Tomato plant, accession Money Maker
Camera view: vertical (180 deg); turntable rotation: 330 degrees
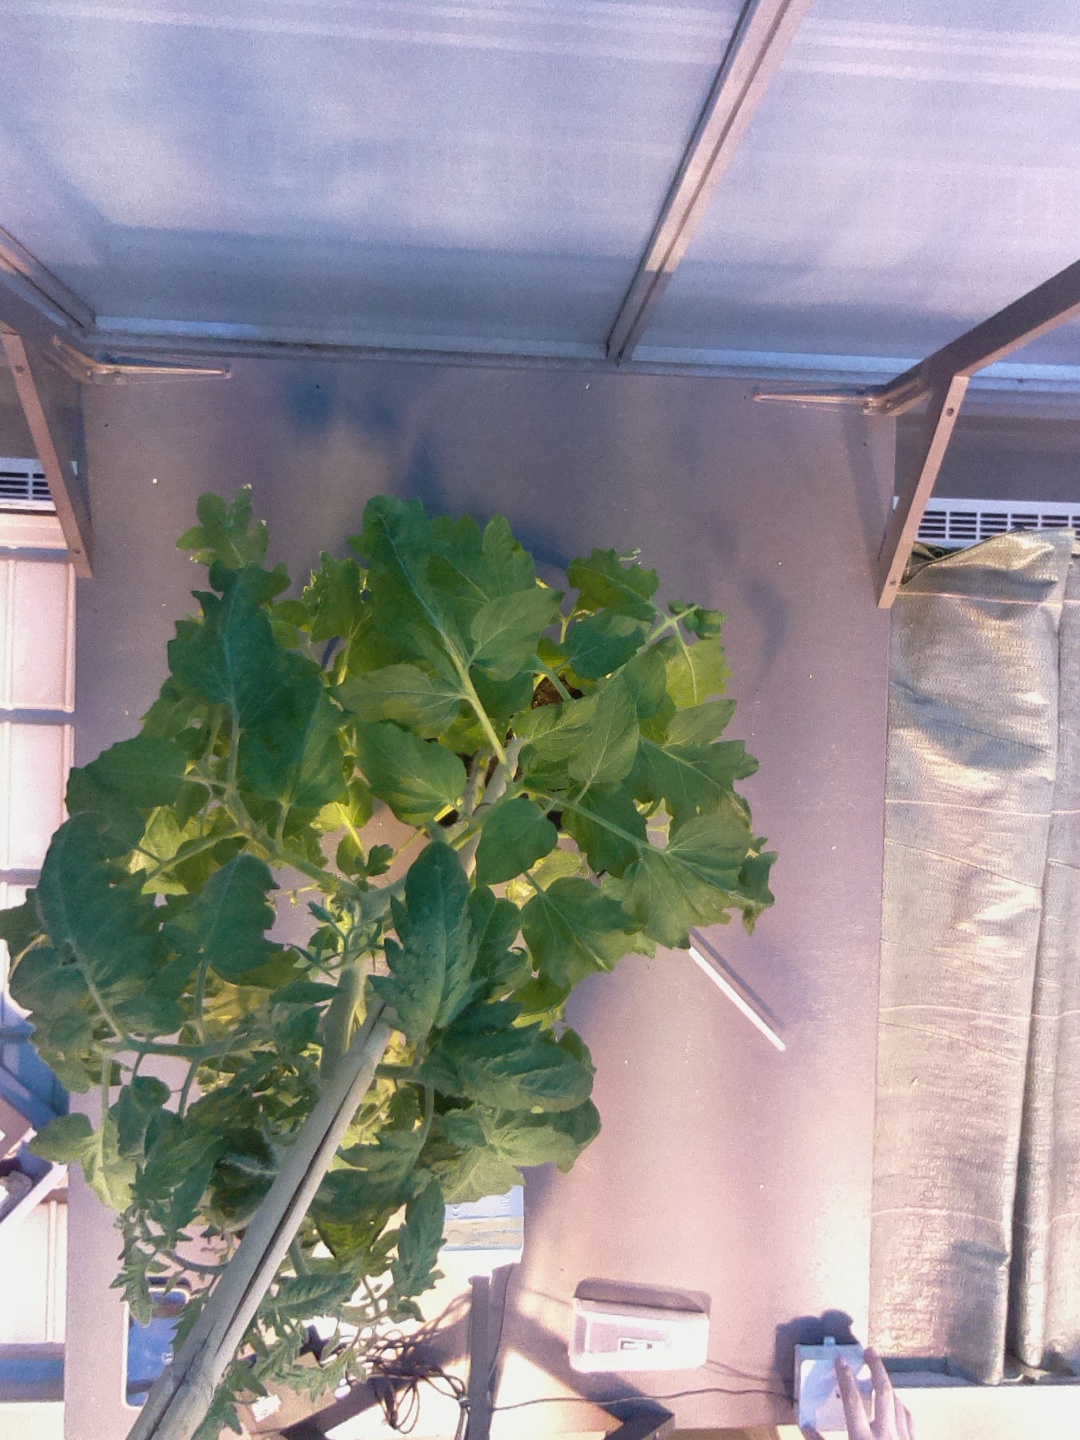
BBCH growth stage 61: 10%-20% of flowers open